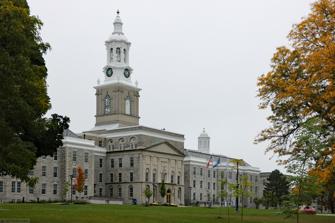
Building: Edmund B. Hayes Hall
Country: United States of America
Year built: 1874
United States historic place Edmund B. Hayes Hall U.S. National Register of Historic Places Location 3435 Main St., Buffalo, New York Coordinates 42°57′12″N 78°49′14″W / 42.95333°N 78.82056°W / 42.95333; -78.82056 Area 1.98 acres (0.80 ha) Built 1874 Architect George F. Metzger, Cyrus K. Porter and Sons. Architectural style Colonial Revival (Georgian Revival) NRHP reference No. 16000394 Added to NRHP June 21, 2016 Edmund B. Hayes Hall is a historic building on the South Campus of the University at Buffalo . It is a Georgian Revival style building with an attached bell tower . It is named after engineer and businessman Edmund B. Hayes whose bequest funded the remodeling of the facility for university use. History Edmund B. Hayes Hall was first built in 1874 to house the Insane Department of the Erie County Almshouse. In 1893, the building was converted into a county hospital that contained 400 beds. The land that the hall is on would be acquired by the University of Buffalo in 1909. By 1927, the university was renovating the building to convert it into a building suitable to hold classes. On February 22, 1928, the building would be dedicated by the university. At the dedication, University at Buffalo chancellor Samuel Capen stated he hoped the building would become a central image to the university saying "from its nature and its central position this building is destined to be the focus of the life of the University for many years, perhaps for many generations. It will be preeminently the visual symbol of the University both to the members of the institution and to the community at large." The building underwent $45 million in renovations between 2011 and 2016. It was listed on the National Register of Historic Places in 2016. Edmund B. Hayes Hall now [ when? ] serves as the School of Architecture and Planning at the university. Gallery Clock tower at night, 2019 Crosby Hall with Hayes Hall in the background, 2012 Hayes Hall, 2012 References